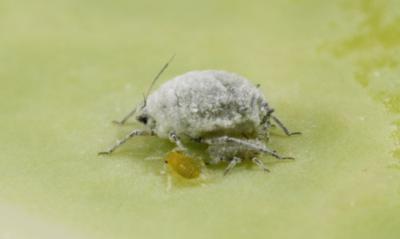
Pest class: cabbage_aphid